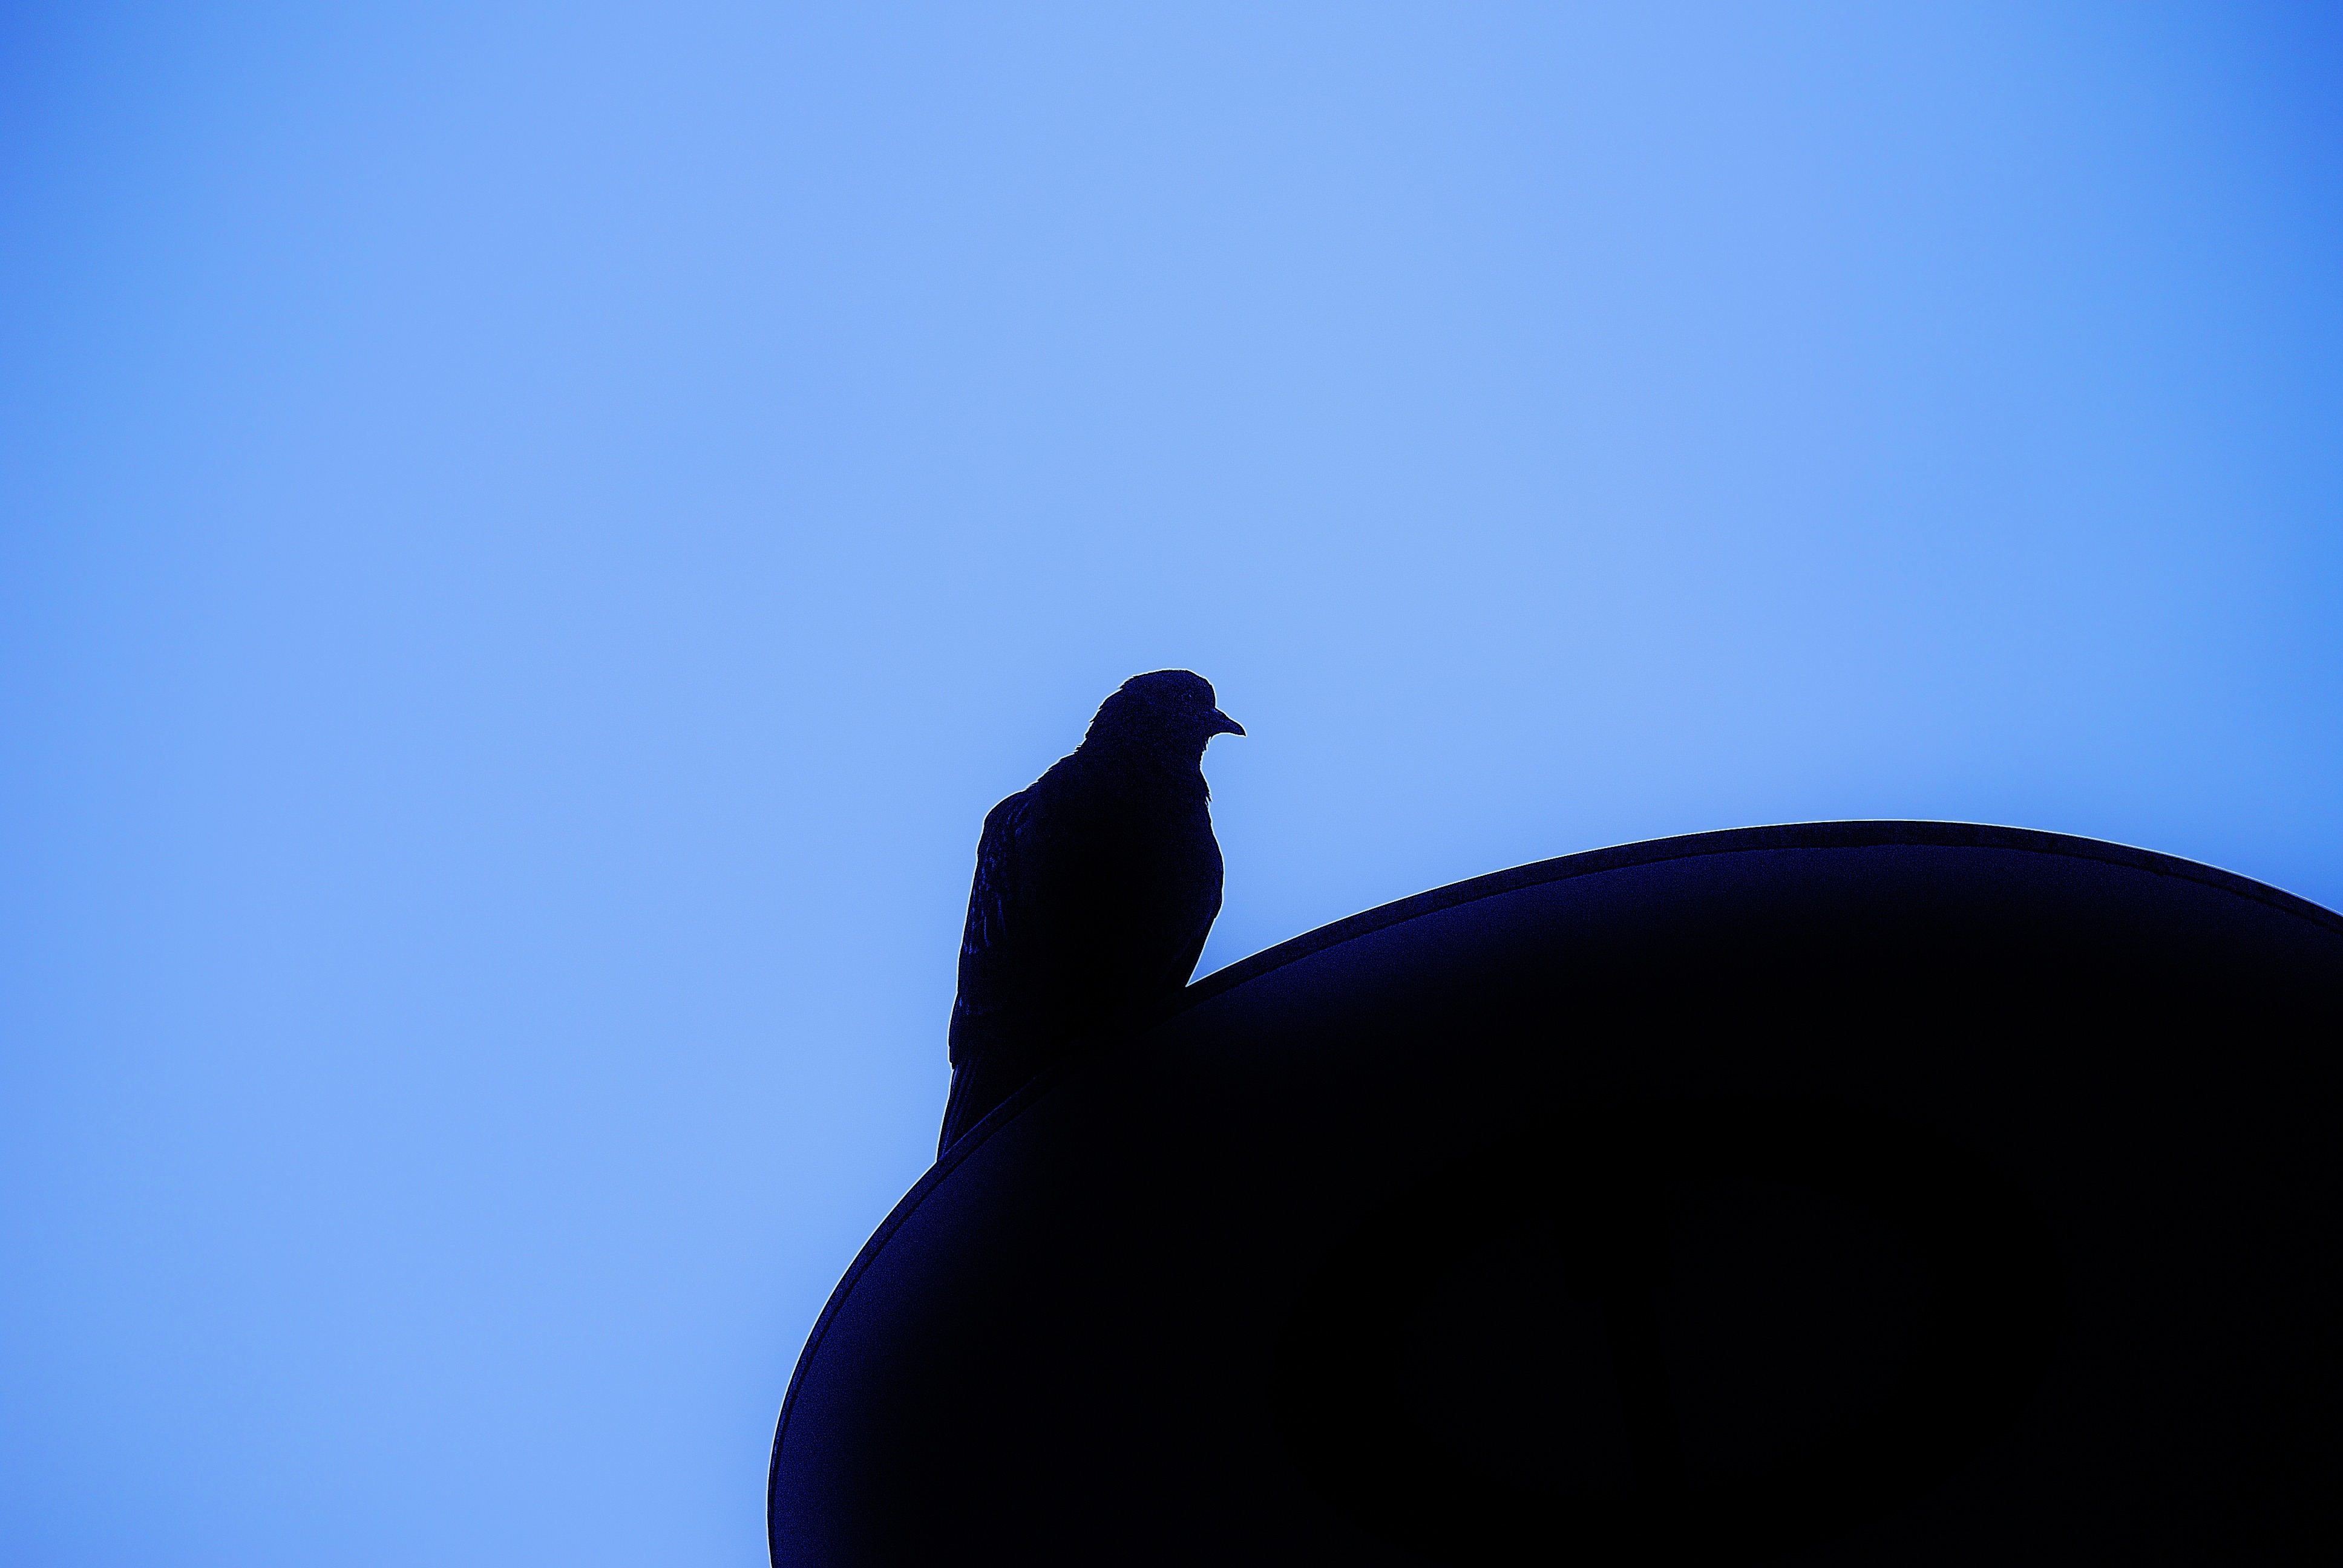
nature, outdoor, wilderness, silhouette, bird, wing, light, cloud, sky, fly, wildlife, wild, reflection, beak, flight, shadow, mammal, darkness, blue, freedom, feather, avian, majestic, pigeon, vertebrate, creature, atmosphere of earth, perching bird